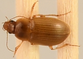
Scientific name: Amara quenseli
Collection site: Onaqui NEON (ONAQ), plot ONAQ_018